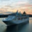
Label: ship